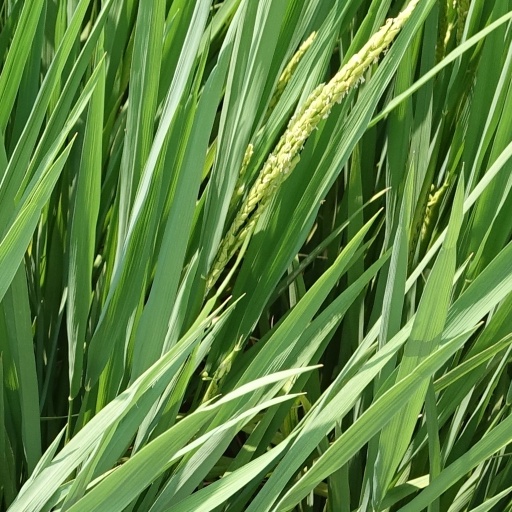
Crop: rice